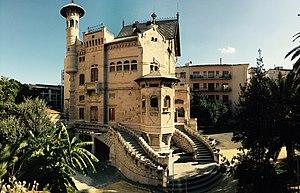
Le Villino Florio all'Olivuzza est un bâtiment monumental historique de style Art Nouveau, situé près de la Zisa à Palerme.